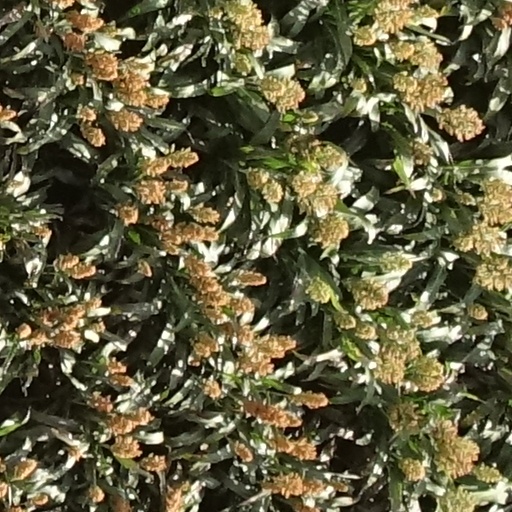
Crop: sorghum